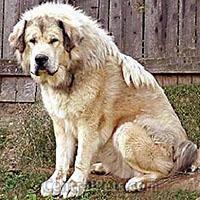
Tibetan_mastiff